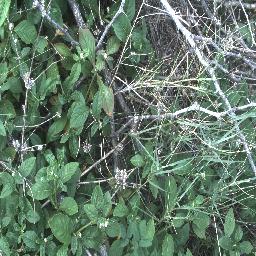
Label: negative